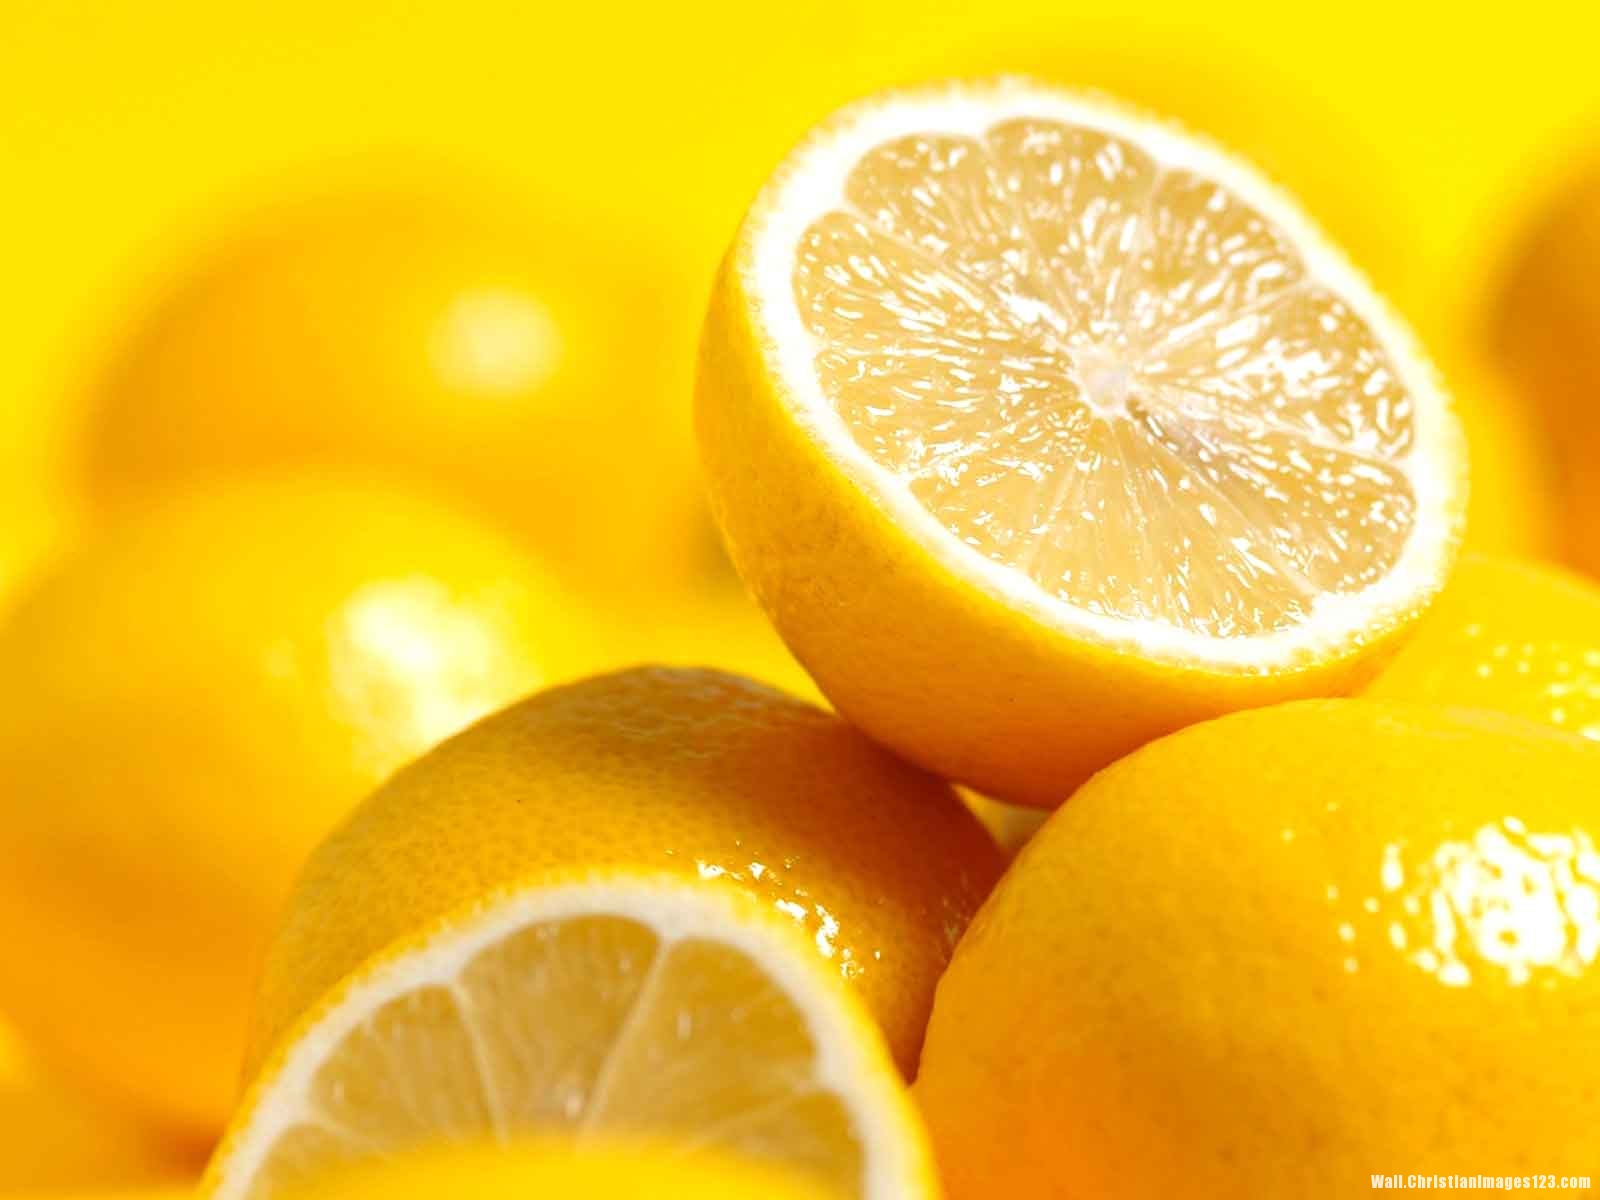
Label: Lemon